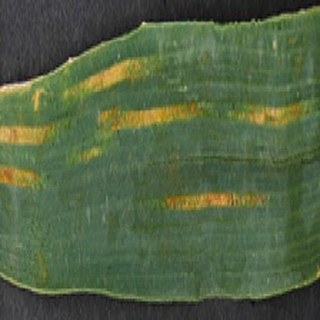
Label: wheat_yellow_rust